History of the Polish–Lithuanian Commonwealth (1648–1764)

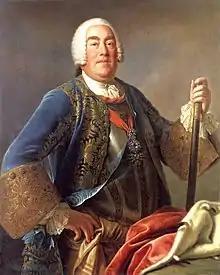
Augustus III

The last fifteen years of the rule of Augustus II the Strong was characterized by the continuation of magnate factions' private pursuits, but also by the arrival of long-awaited peace and the formation of the Commonwealth's reformist camp. Augustus II, after 1717 having his most ambitious or extreme undertakings curtailed, concentrated on ensuring the Polish succession for his son Friedrich August, which was opposed both domestically and by foreign powers. Augustus was seeking the support of Austria and had imperial political ambitions. Son Frederick Augustus converted to Catholicism and in 1719 married Maria Josepha, daughter of Emperor Joseph I.